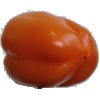
Label: Pepper Orange 1